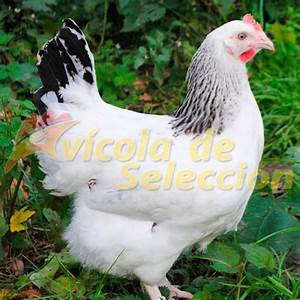
Label: gallina